Arnaldo Tamayo Méndez

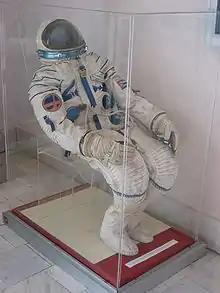
Arnaldo Tamayo's Sokol space suit, on display at Museo de la Revolución, Havana, Cuba, 2002

Tamayo was selected as part of the Soviet Union's seventh Intercosmos program on 1 March 1978. His backup in the Intercosmos program was fellow Cuban José López Falcón. Tamayo would spend the next two and a half years in training for the mission.